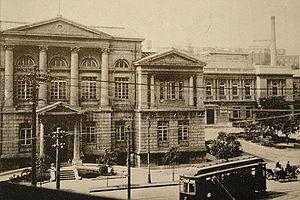
La société des chemins de fer de Mandchourie du Sud est une ancienne entreprise japonaise fondée en 1906, juste après la guerre russo-japonaise de 1905, qui opérait dans la zone ferroviaire de Mandchourie du Sud des territoires de Chine contrôlés par les Japonais. Le chemin de fer en lui-même s'étendait du port de Lüshun, à la pointe méridionale de la péninsule du Liaodong, jusqu'à Harbin, où il était relié au Chemin de fer de l’Est chinois.